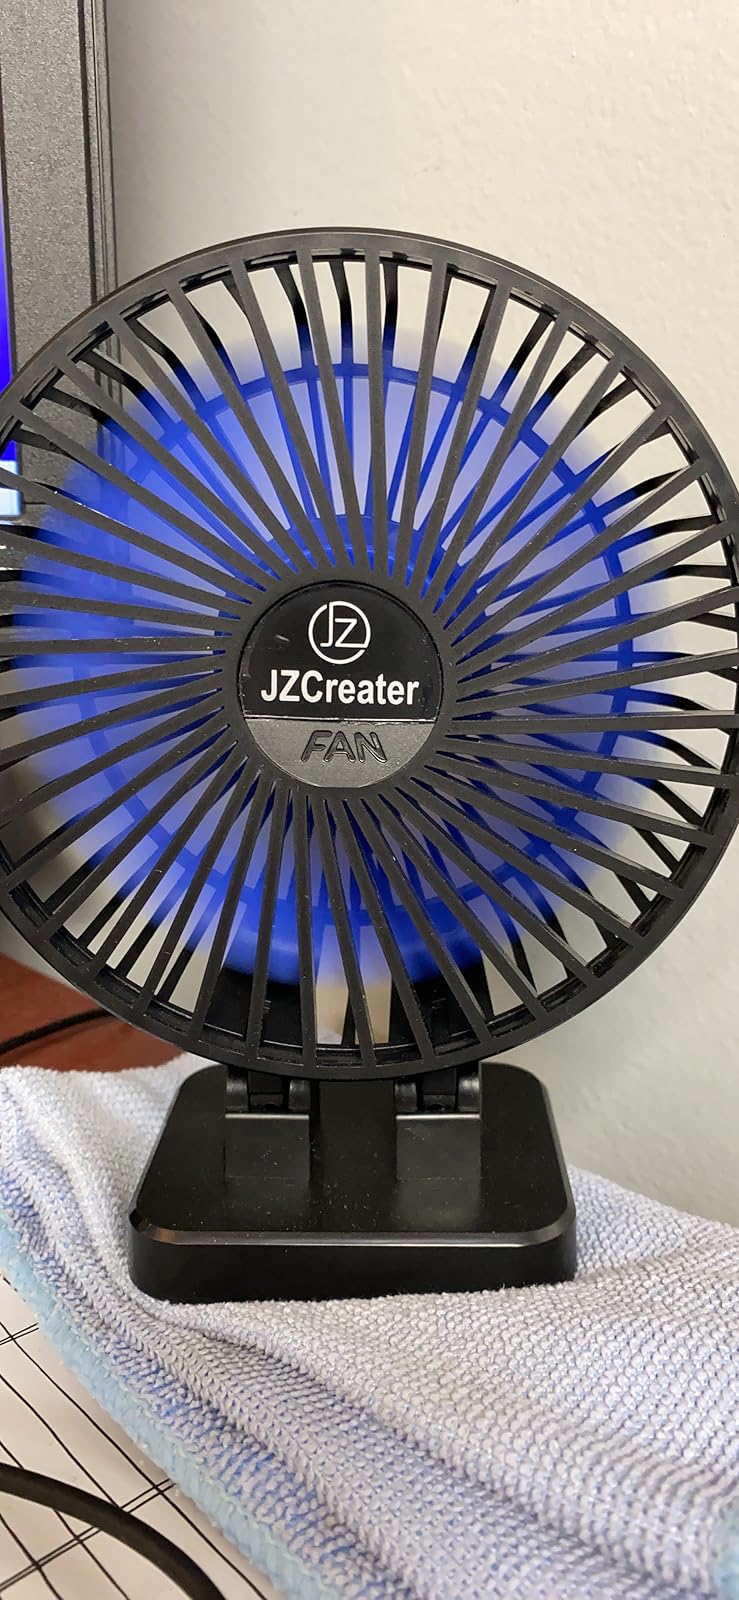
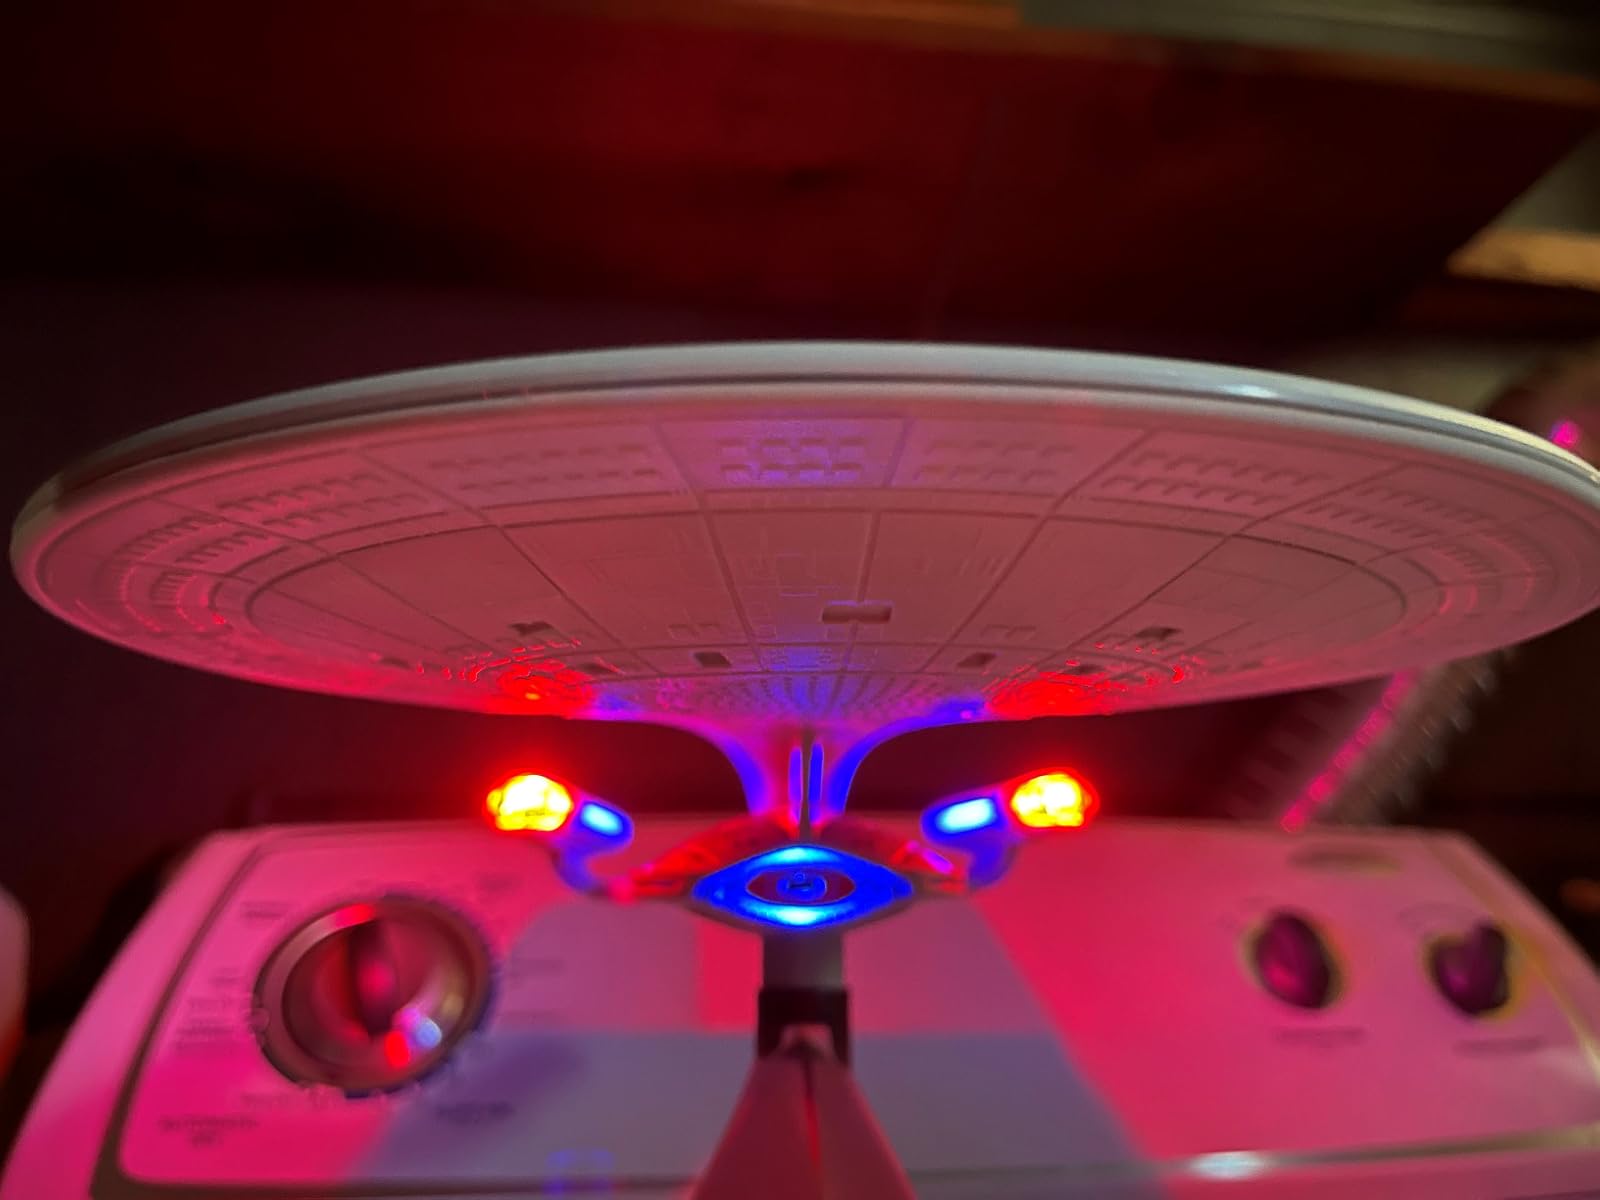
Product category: fan
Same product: no